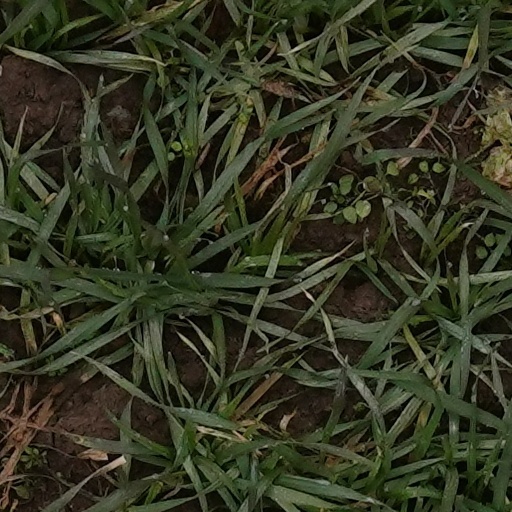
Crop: wheat